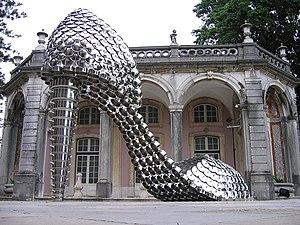
Joana Vasconcelos est une artiste portugaise, née à Paris en 1971. Elle vit et travaille à Lisbonne.